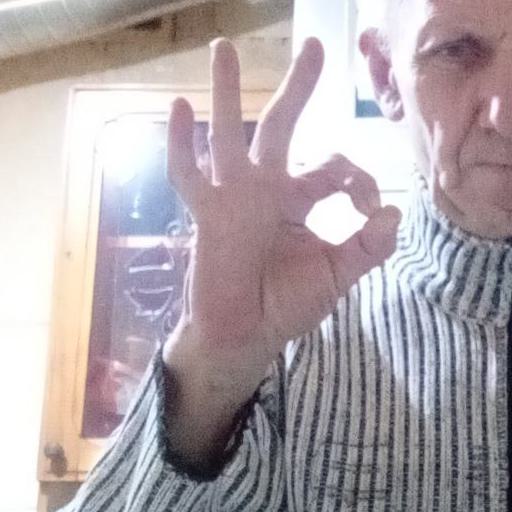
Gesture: ok